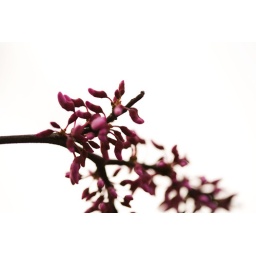
every year I try to capture these pink flowers against the gray sky and every year I fail.